Bank of Western Carolina

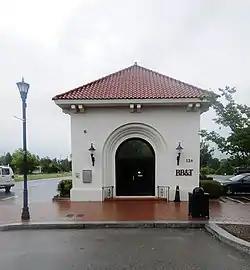
Bank of Western Carolina, August 2012

Bank of Western Carolina, also known as Lexington State Bank (after 1966), is a historic bank building located at Lexington, Lexington County, South Carolina. It was built about 1912, and is a one-story, rectangular, brick building. It has a tiled hipped roof and features eave brackets and an arched entry. It is one of five commercial buildings that survived the 1916 fire. The building houses Bodhi Thai, a "fine dining" Thai restaurant.